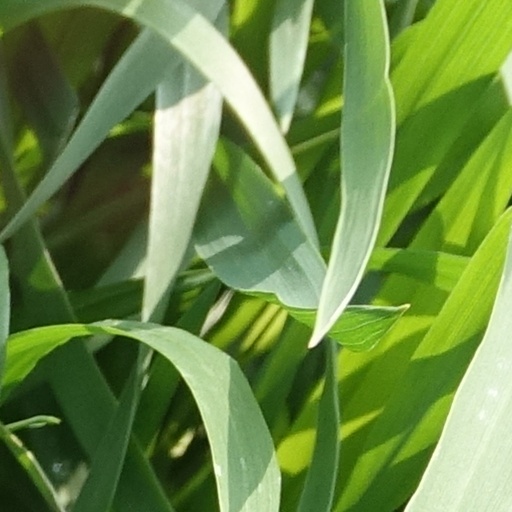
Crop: wheat